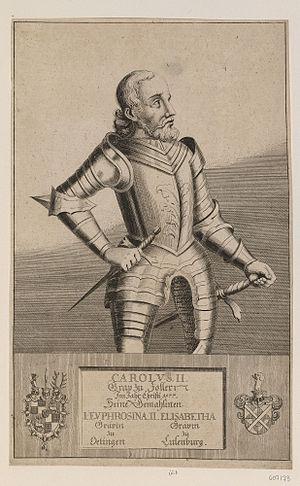
Charles II de Hohenzollern-Sigmaringen
Charles II de Hohenzollern-Sigmaringen, né le 22 janvier 1547 à Sigmaringen et décédé à Sigmaringen le 8 avril 1606, est comte de Hohenzollern-Sigmaringen de 1576 à 1606.